Disappearance of Susan Powell

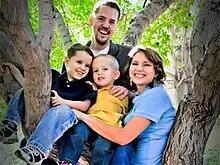
Joshua and Susan Powell with their sons Charles and Braden

Susan Marie Powell (née Cox; born October 16, 1981) is an American missing person from West Valley City, Utah, whose disappearance and suspected murder in December 2009 garnered national media attention. Her husband, Joshua Powell, was named by law enforcement as a person of interest in the case but was never charged. Joshua killed himself and the couple's two young sons in February 2012 after custody of the boys had been given to Susan's parents.